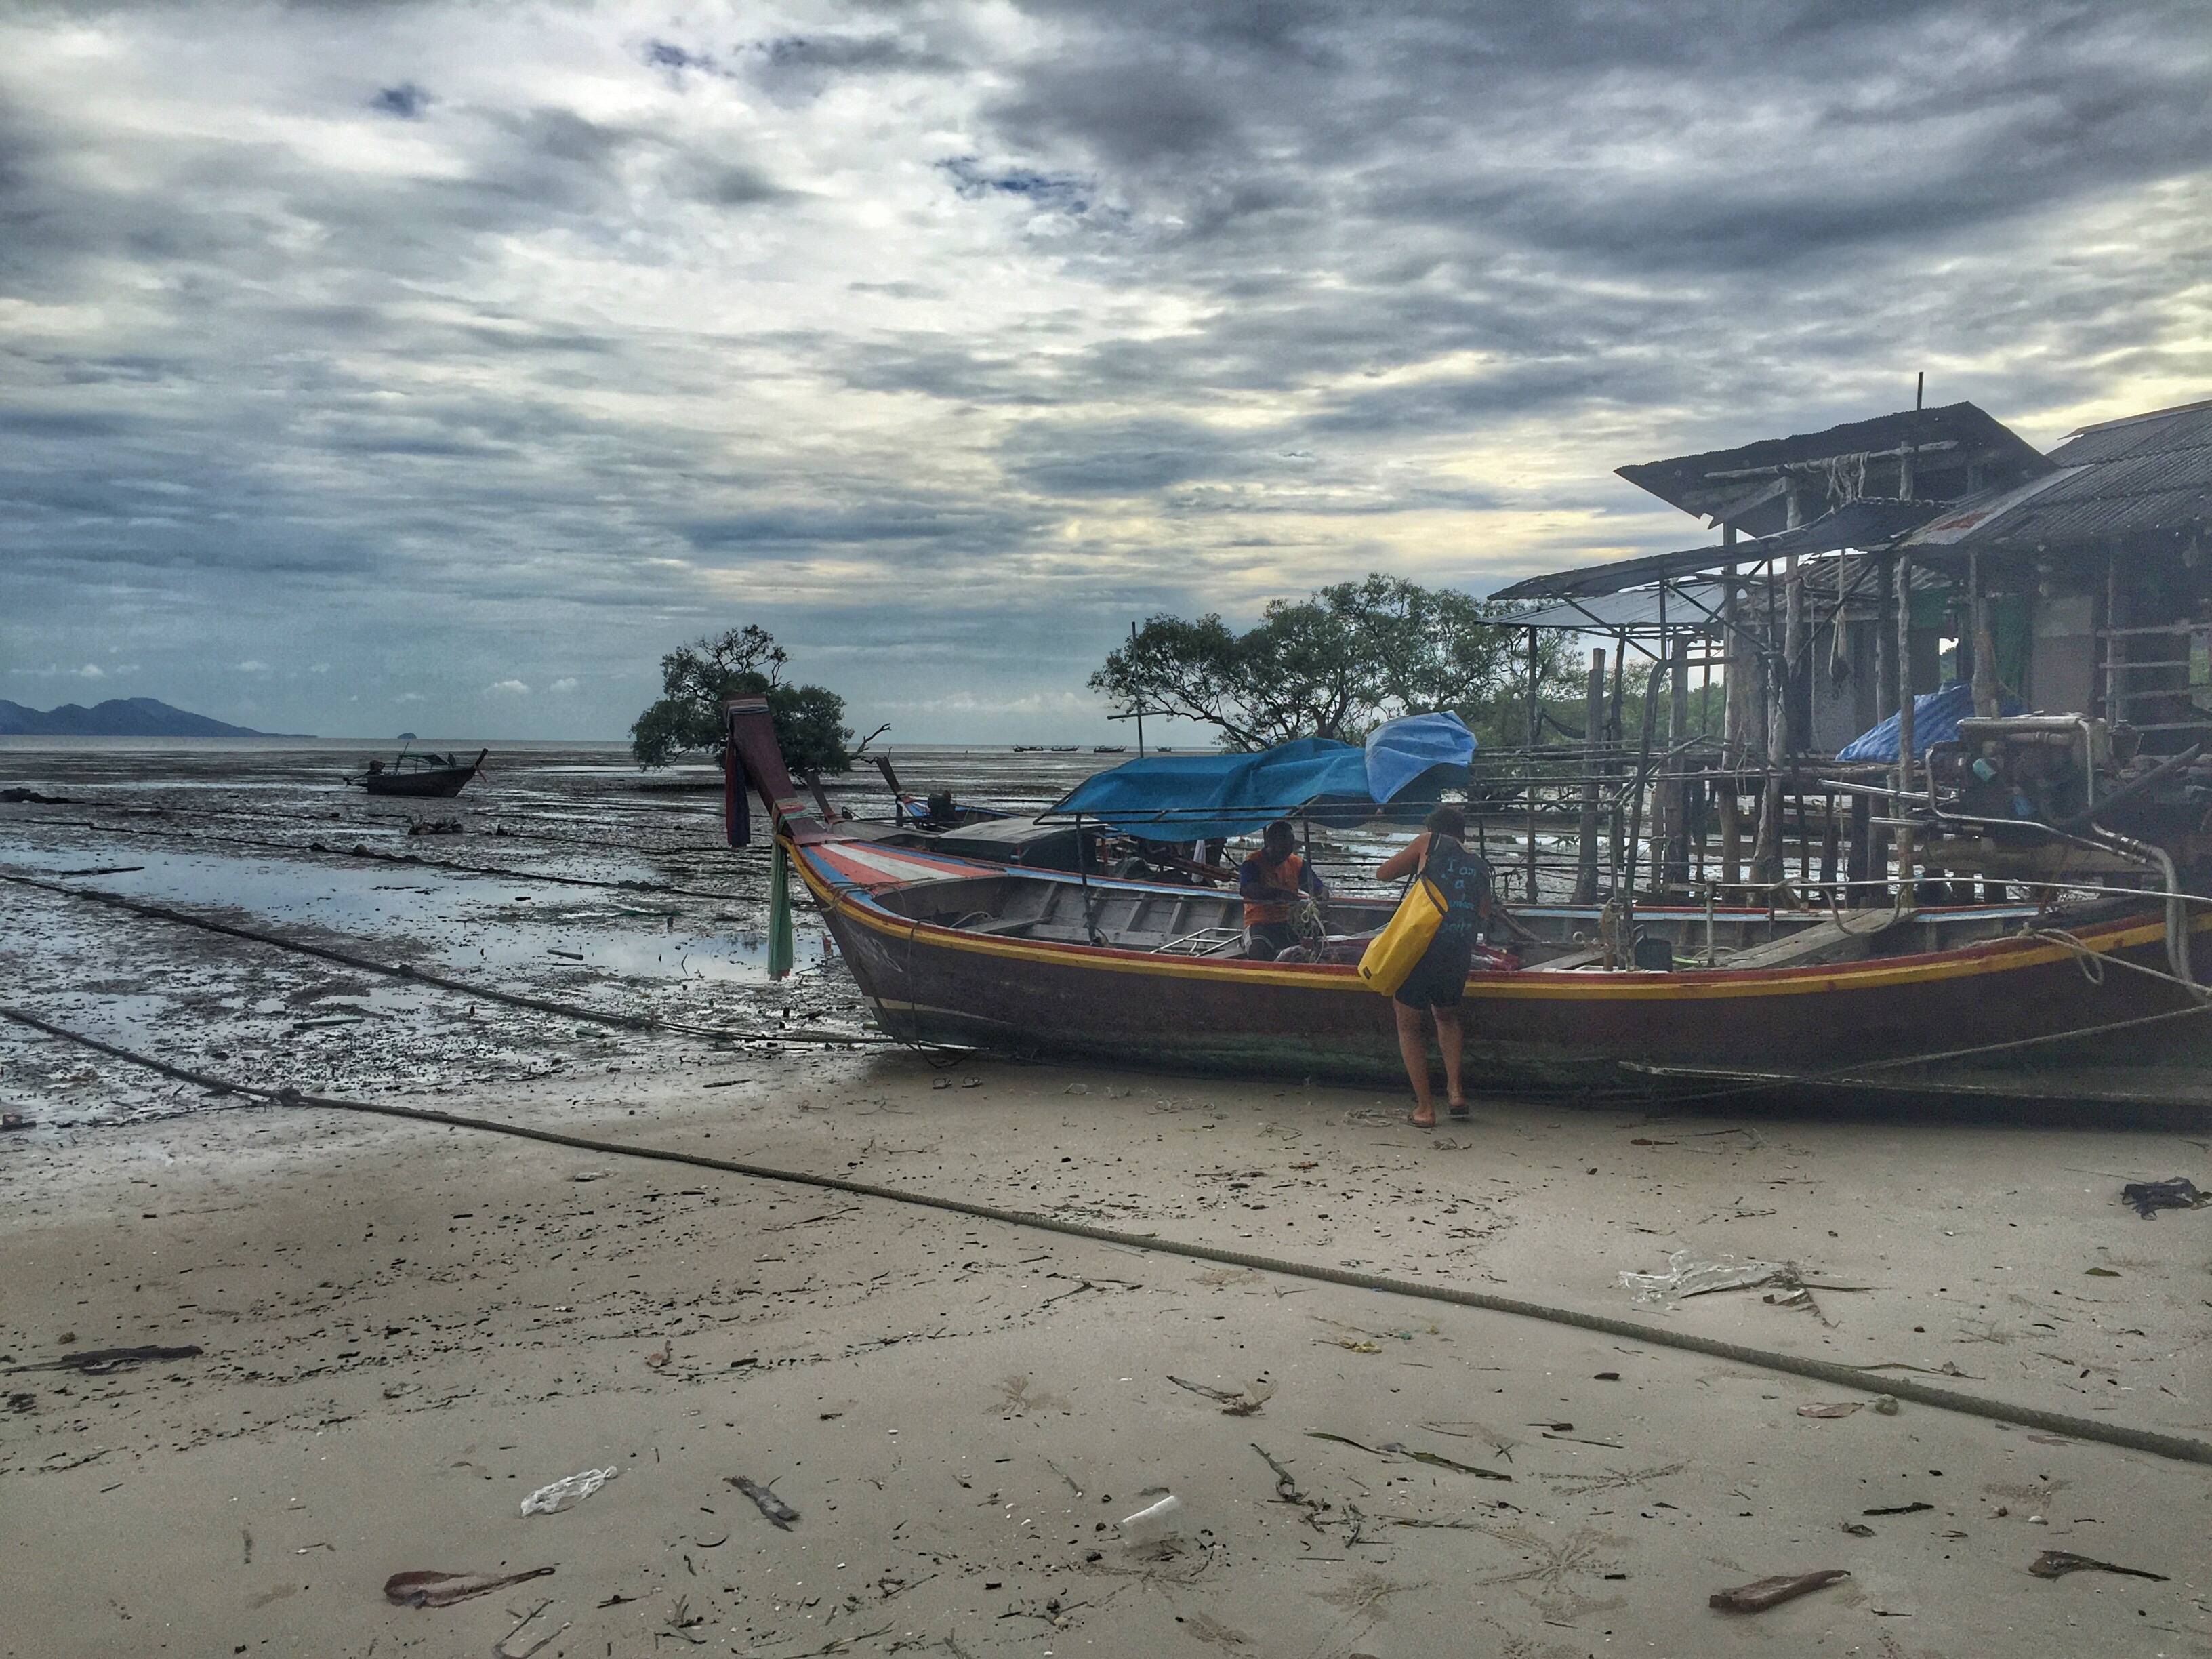
fish, boat, village, asia, water, sea, fishing, fisherman, ocean, nature, summer, vacation, ship, travel, sky, blue, outdoor, person